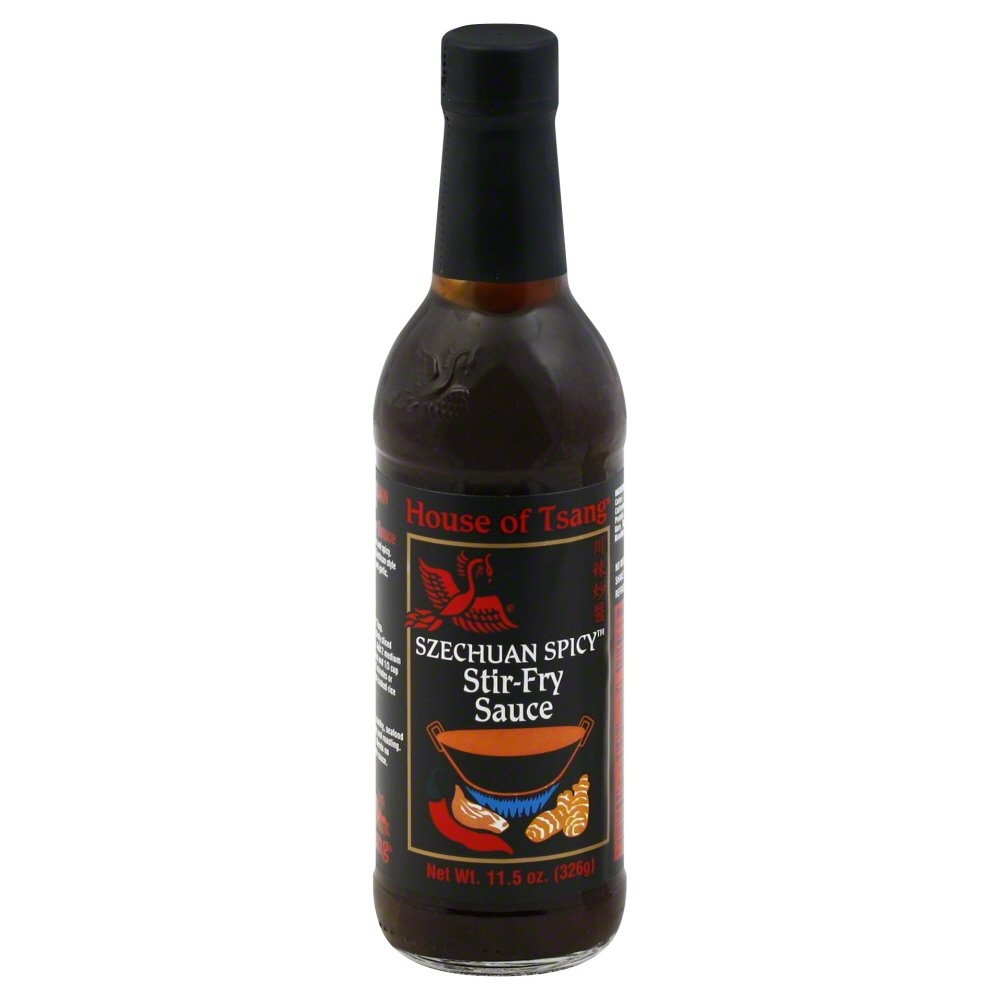
Item Name: House Of Tsang Sauce Stirfry Szchwn
Value: 12.0
Unit: Count

Price: 4.22